YWCA Building (Bellingham, Washington)

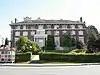
The roof contains four eyebrow dormers.

The YWCA Building is a historic Young Women's Christian Association building Bellingham, Washington that was completed in 1915. It was added to the National Register of Historic Places in 1977 and continues to be used by the Bellingham YWCA.